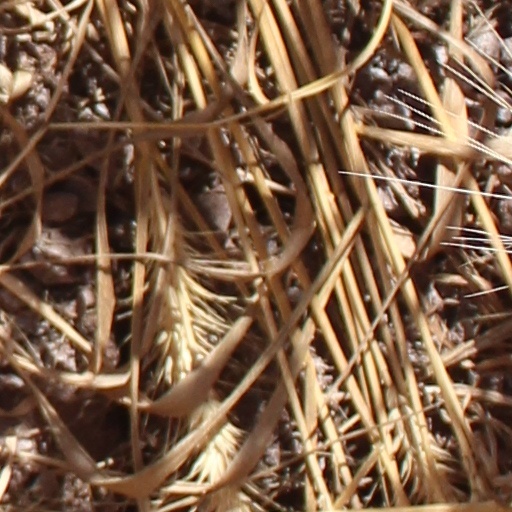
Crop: wheat